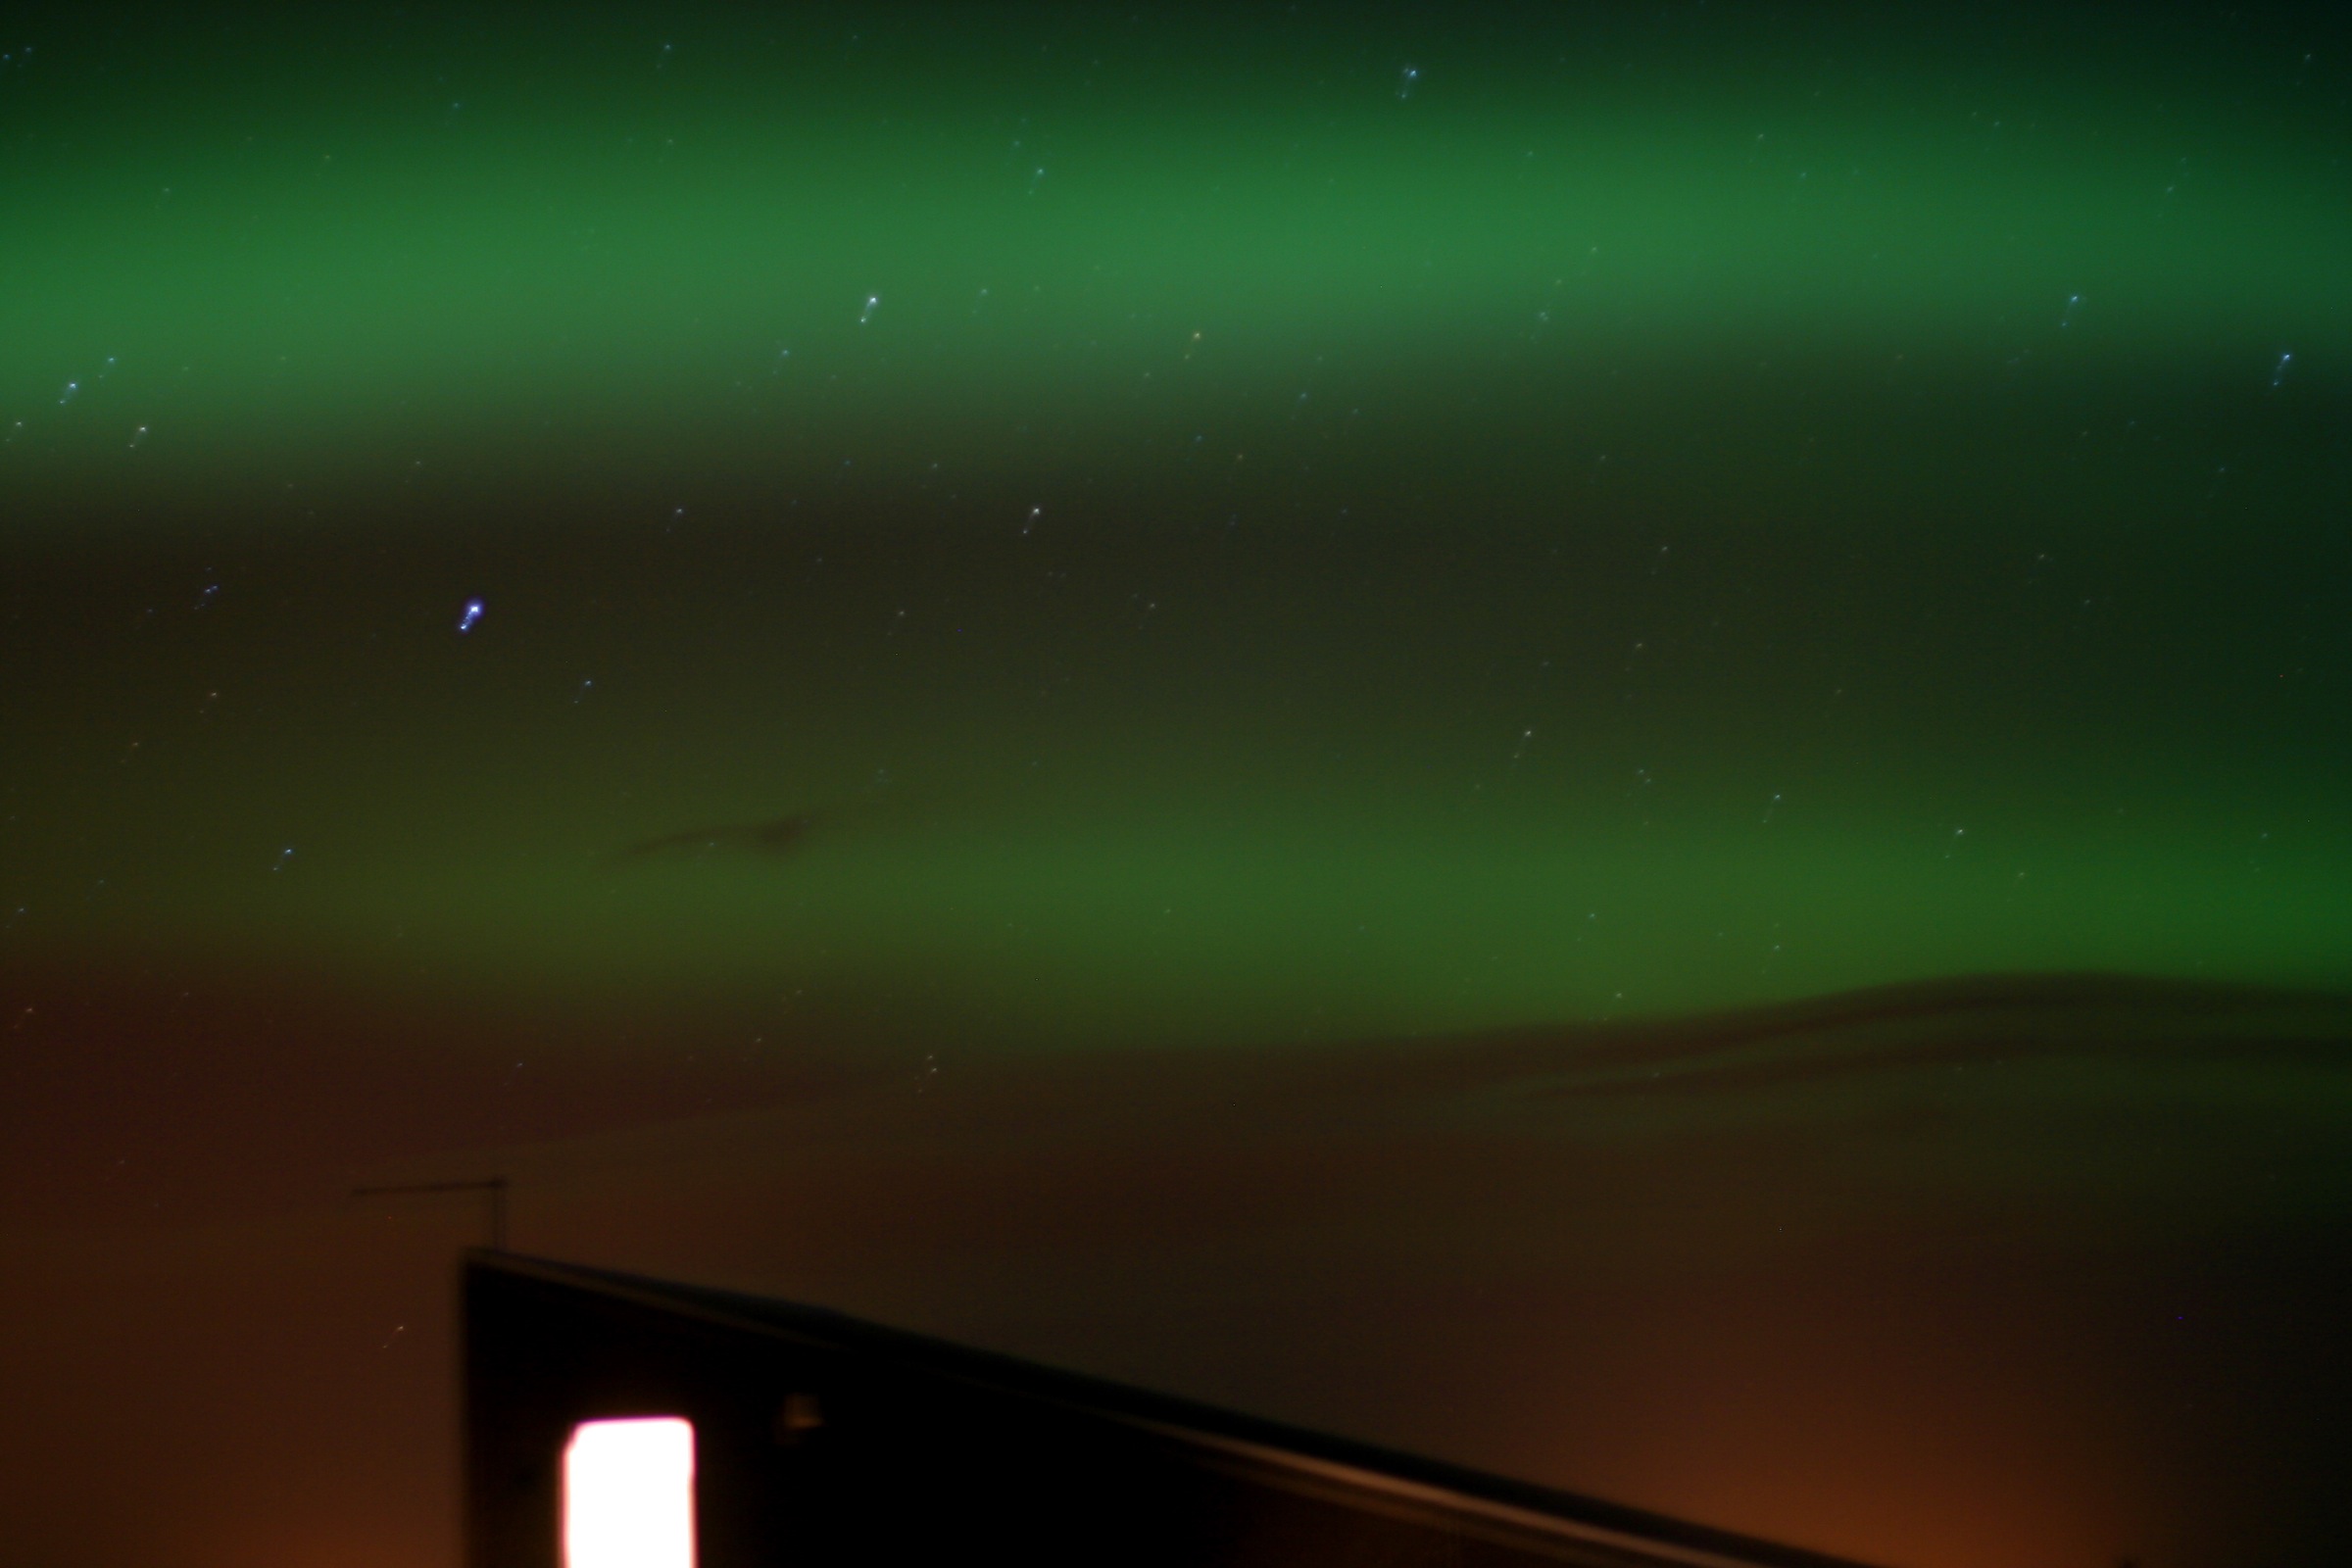
light, atmosphere, iceland, aurora, northernlights